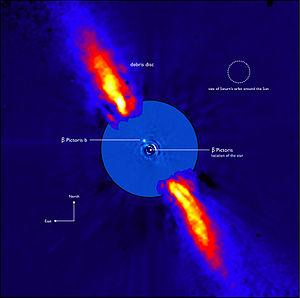
Beta Pictoris b est une planète extrasolaire confirmée en orbite autour de Beta Pictoris, une étoile blanche de la séquence principale située à une distance d'environ 63 années-lumière de la Terre, dans la constellation australe du Peintre. Sa masse est comprise entre 9 et 13 masses joviennes et son rayon est 65% plus grand que celui de Jupiter. Elle orbite à 8-9 unités astronomiques de Beta Pictoris avec une faible excentricité et une période de 17 à 21 ans.
PicSat est un nano-satellite français, conçu afin d'observer le transit de la planète Beta Pictoris b, Ce CubeSat de moins de 4 kilogrammes développé par plusieurs laboratoires menés par l'Observatoire de Paris a été placé en orbite en janvier 2018 et devrait observer l'étoile sur une durée de 1 an. PicSat constitue une des premières réalisations d'un observatoire spatial miniaturisé. La mission s'est achevée en mars 2018 de manière prématurée, peu après l'activation de la charge utile.
Beta Pictoris est la deuxième étoile la plus brillante de la constellation du Peintre. Elle est située à 63,4 années-lumière de notre Système solaire et est 1,75 fois plus massive et 8,7 plus lumineuse que notre Soleil. Le système Beta Pictoris est très jeune, âgé seulement de 8 à 20 millions d'années bien qu'il soit déjà dans la séquence principale de son évolution stellaire. Beta Pictoris est l'étoile principale du groupe mouvant de Beta Pictoris, une association stellaire de jeunes étoiles ayant le même âge et partageant un même mouvement à travers l'espace.
En astronomie, la recherche des exoplanètes fait appel à plusieurs méthodes de détection. La majorité de ces méthodes sont à l'heure actuelle indirectes, puisque la proximité de ces planètes avec leur étoile est si grande que leur lumière est complètement noyée dans celle de l'étoile.